The Vulcans

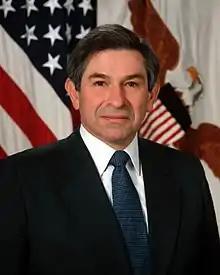
Paul Wolfowitz: Vulcan and Bush's Deputy Secretary of Defense

Following the election of George W. Bush as President of the United States, the Vulcans all received key positions within the new administration.